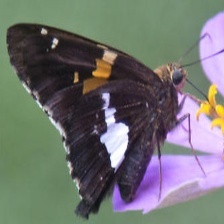
Species: SILVER SPOT SKIPPER